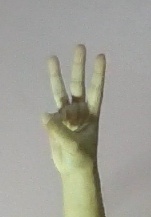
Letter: thaa